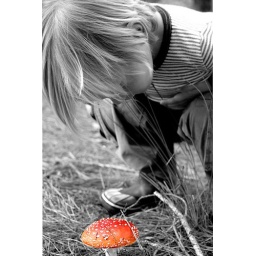
discovering in black and white